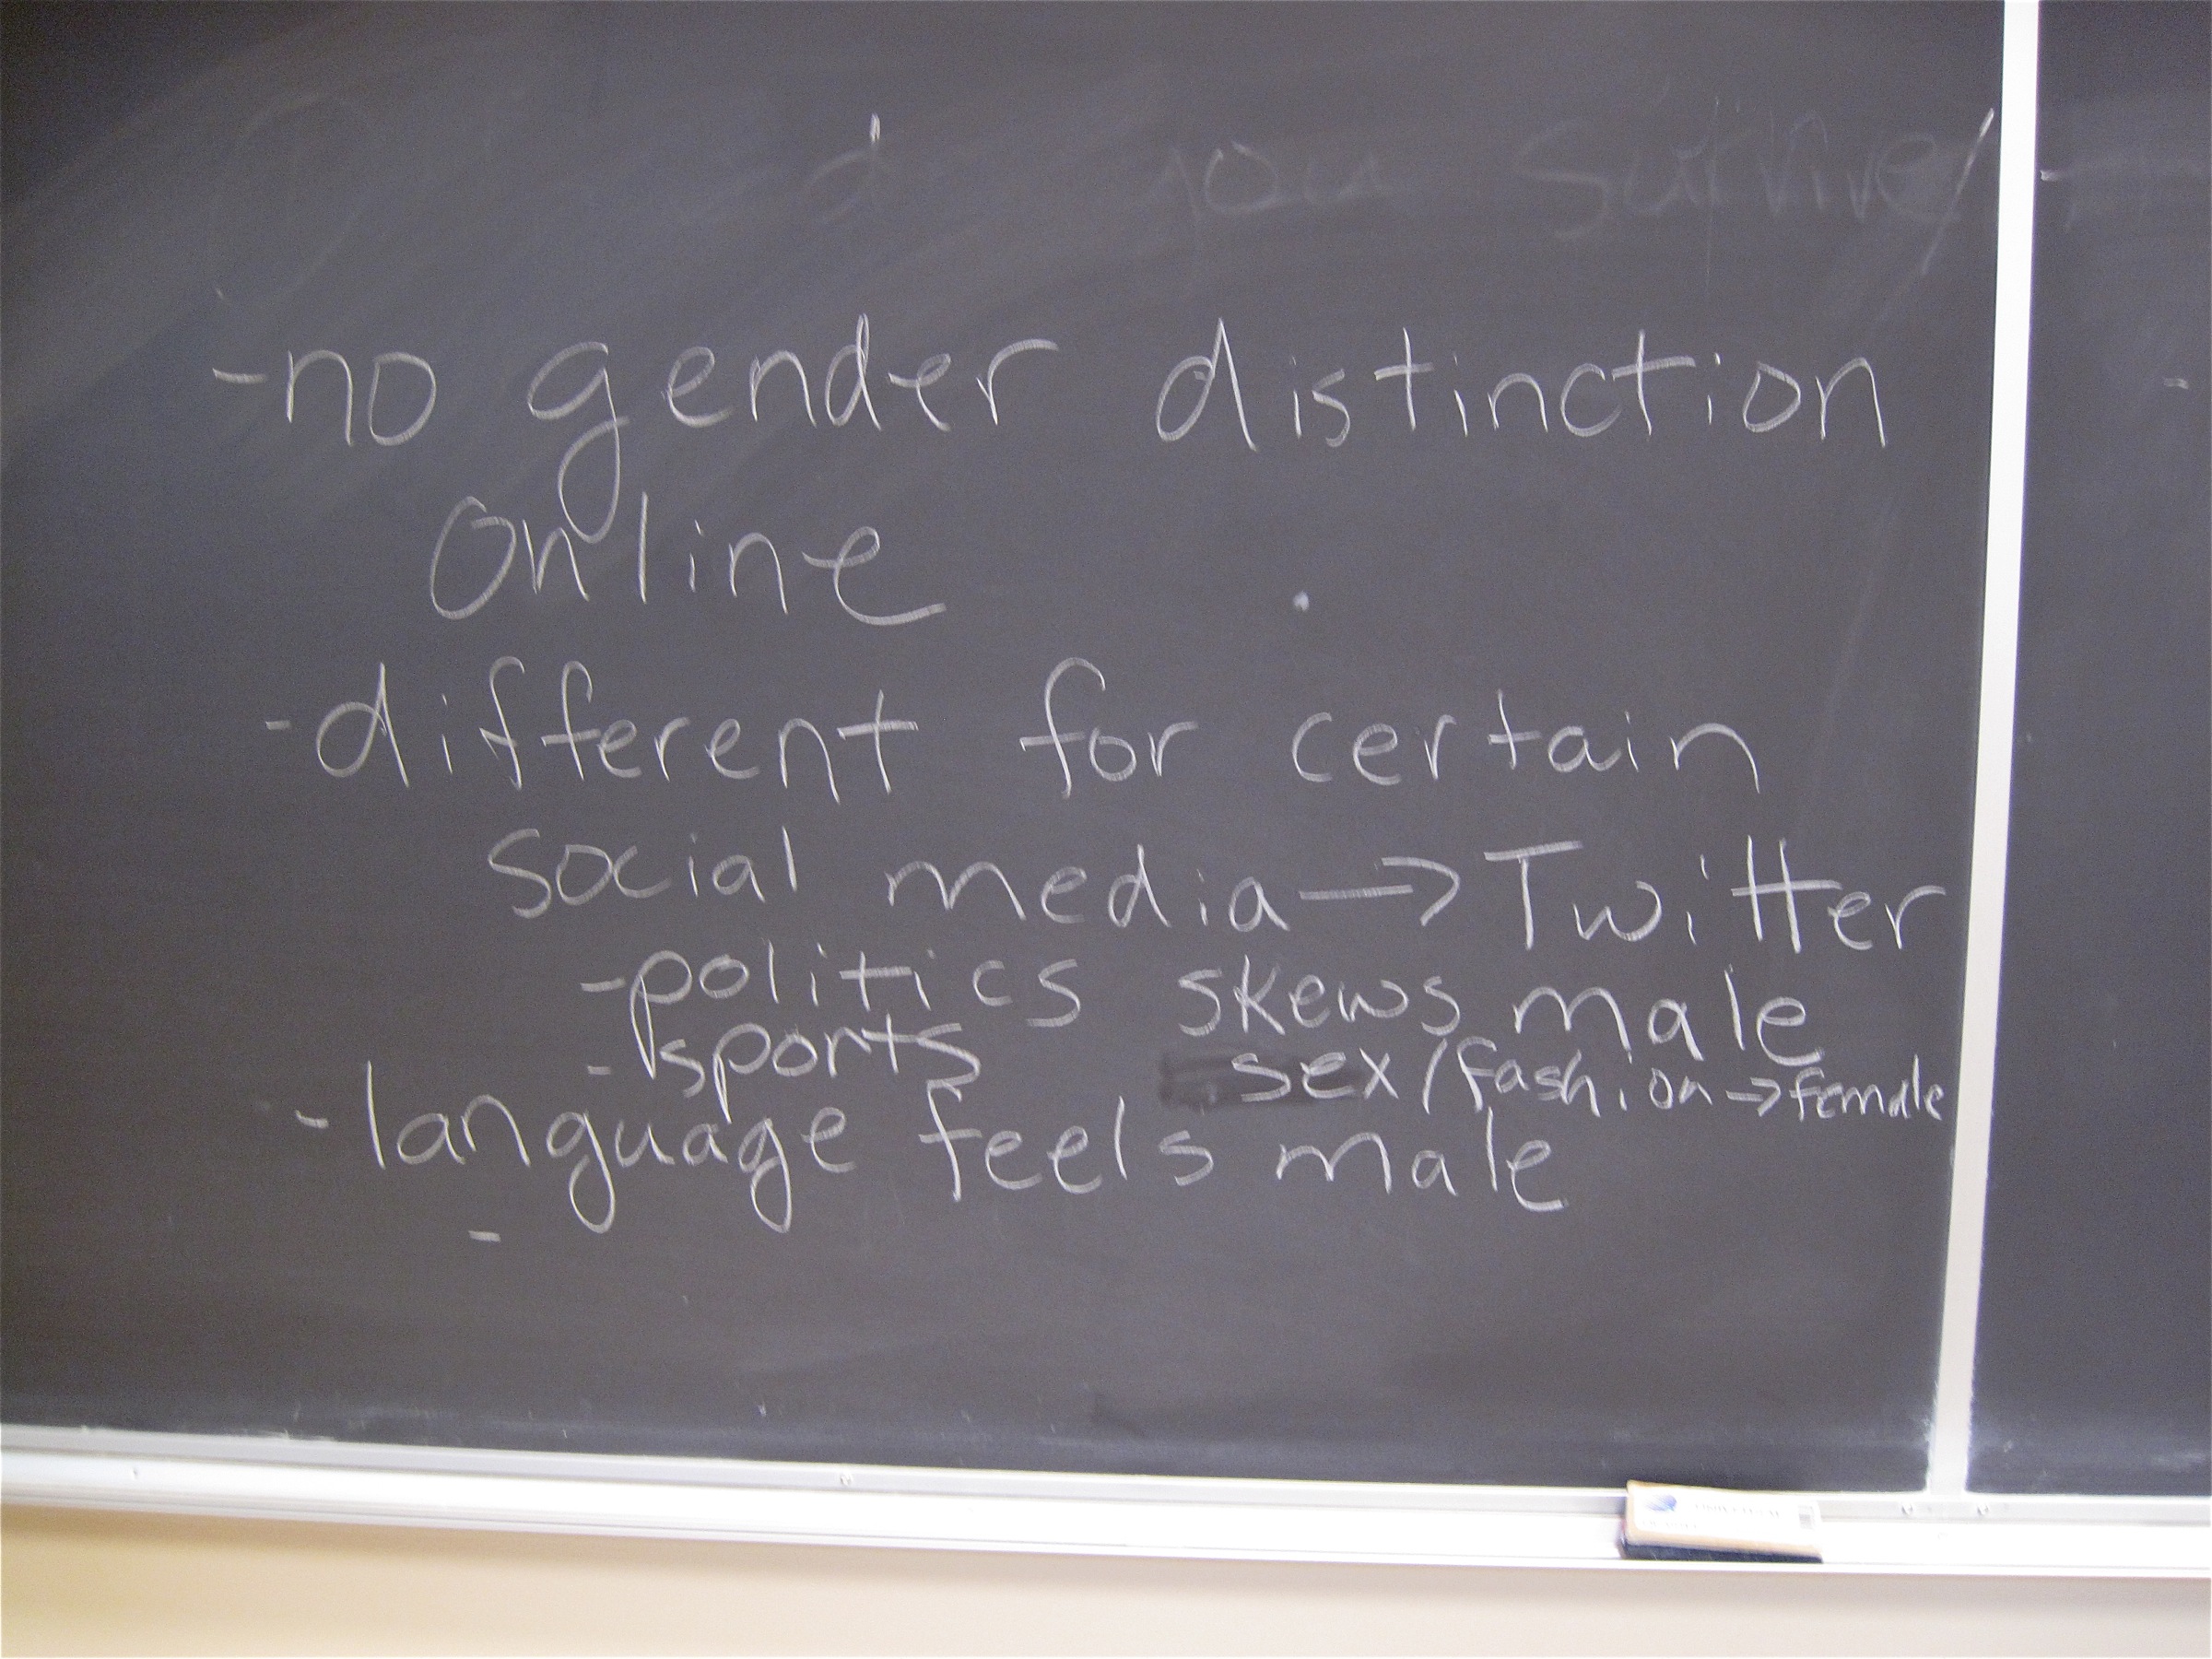
writing, blackboard, vancouver, font, text, handwriting, lecture, presentation, nv09, northernvoice09